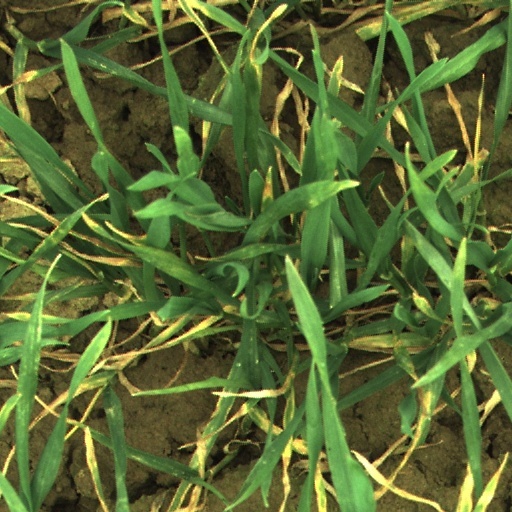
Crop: wheat